Tea culture

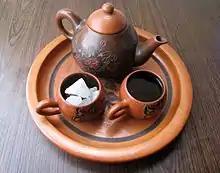
Teh poci claypot with rock sugar

Many Japanese are still taught the proper art of the centuries-old tea ceremony as well. Still, the Japanese now enjoy green tea processed using state-of-the-art technology. Today, hand pressing—a method demonstrated to tourists—is taught only as a technique preserved as a part of the Japanese cultural tradition. Most ubiquitous vending machines also carry a wide selection of hot and cold bottled teas. Oolong tea enjoys considerable popularity. Black tea, often with milk or lemon, is served ubiquitously in cafes, coffee shops, and restaurants.